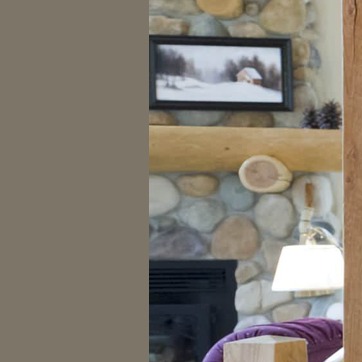
Material: stone